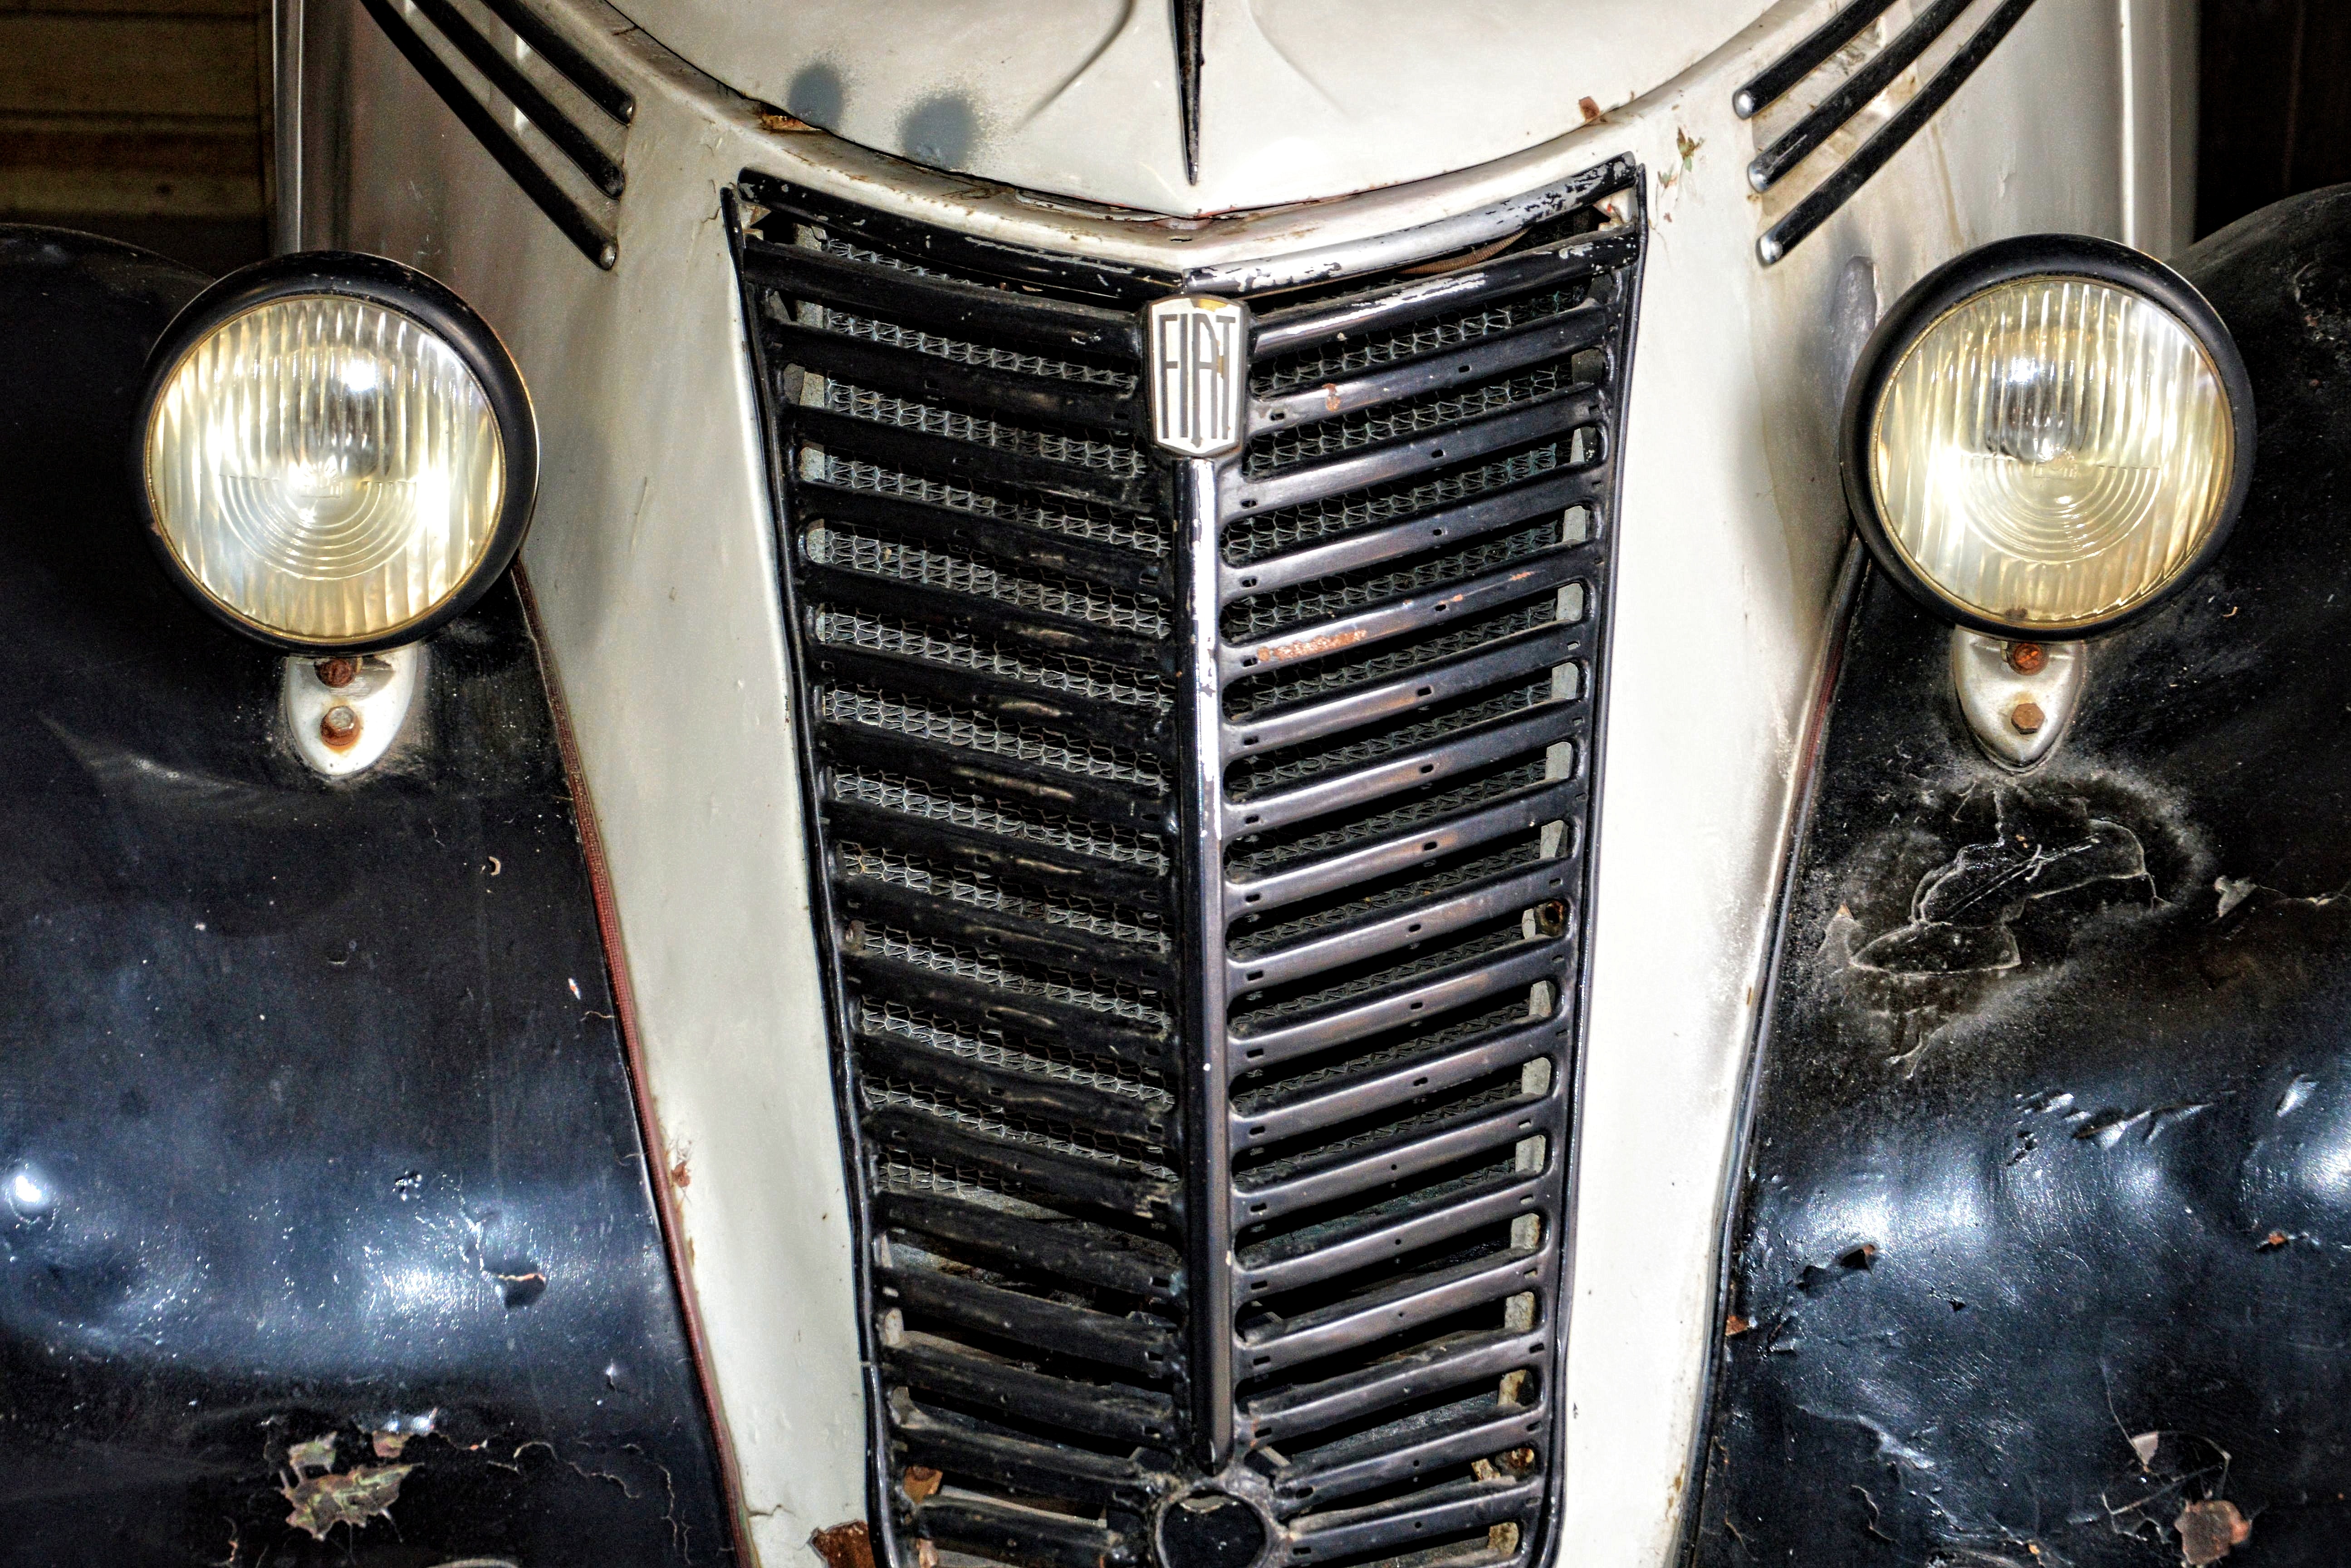
light, car, wheel, old, vehicle, auto, spotlight, grille, vintage car, bumper, engine, oldtimer, front, classic, fiat, historically, car front, automobile make, automotive exterior, luxury vehicle, fiat 1100b